Basilica of the Exaltation of the Holy Cross

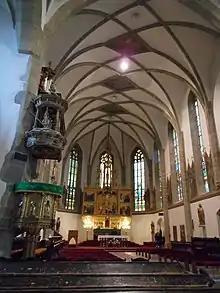
View from the main nave on the presbytery

In the second half of the nineteenth century, the interest in heritage preservation increased. It was based on the romantic tendencies (purism - purity of styles). All Renaissance and Baroque altars were replaced with new Neo-Gothic altars. Using the same principle, those gothic parts of architecture that the renovators considered imperfect were also modified. The renovation of the interior in the Neo-Gothic style started in 1868, so instead of Baroque style altars were built new Neo-Gothic altars, which included parts of preserved original Gothic altars. The Main altar of the Holy Cross was also restored. After removing the original polychromatic paintings both the architectonical and sculptural decoration were newly coated with polychromatic paint. During the renovations several paintings as well as sculptures were painted incorrectly, therefore their historical value is no longer obvious. In 1978 renovations of the church recommenced. The tower and its decorations were restored. Walls of the church were insulated against humidity and the entire surroundings of the church were modified. In years 1993-1994 the church got a new interior paving as well as a floor heating system. The walls were also newly painted. At the same time several sculptures were renovated, for instance the sculpture of archangel Michael. On 14 September 1998 the church was declared by Pope John Paul II as a Basilica Minor.